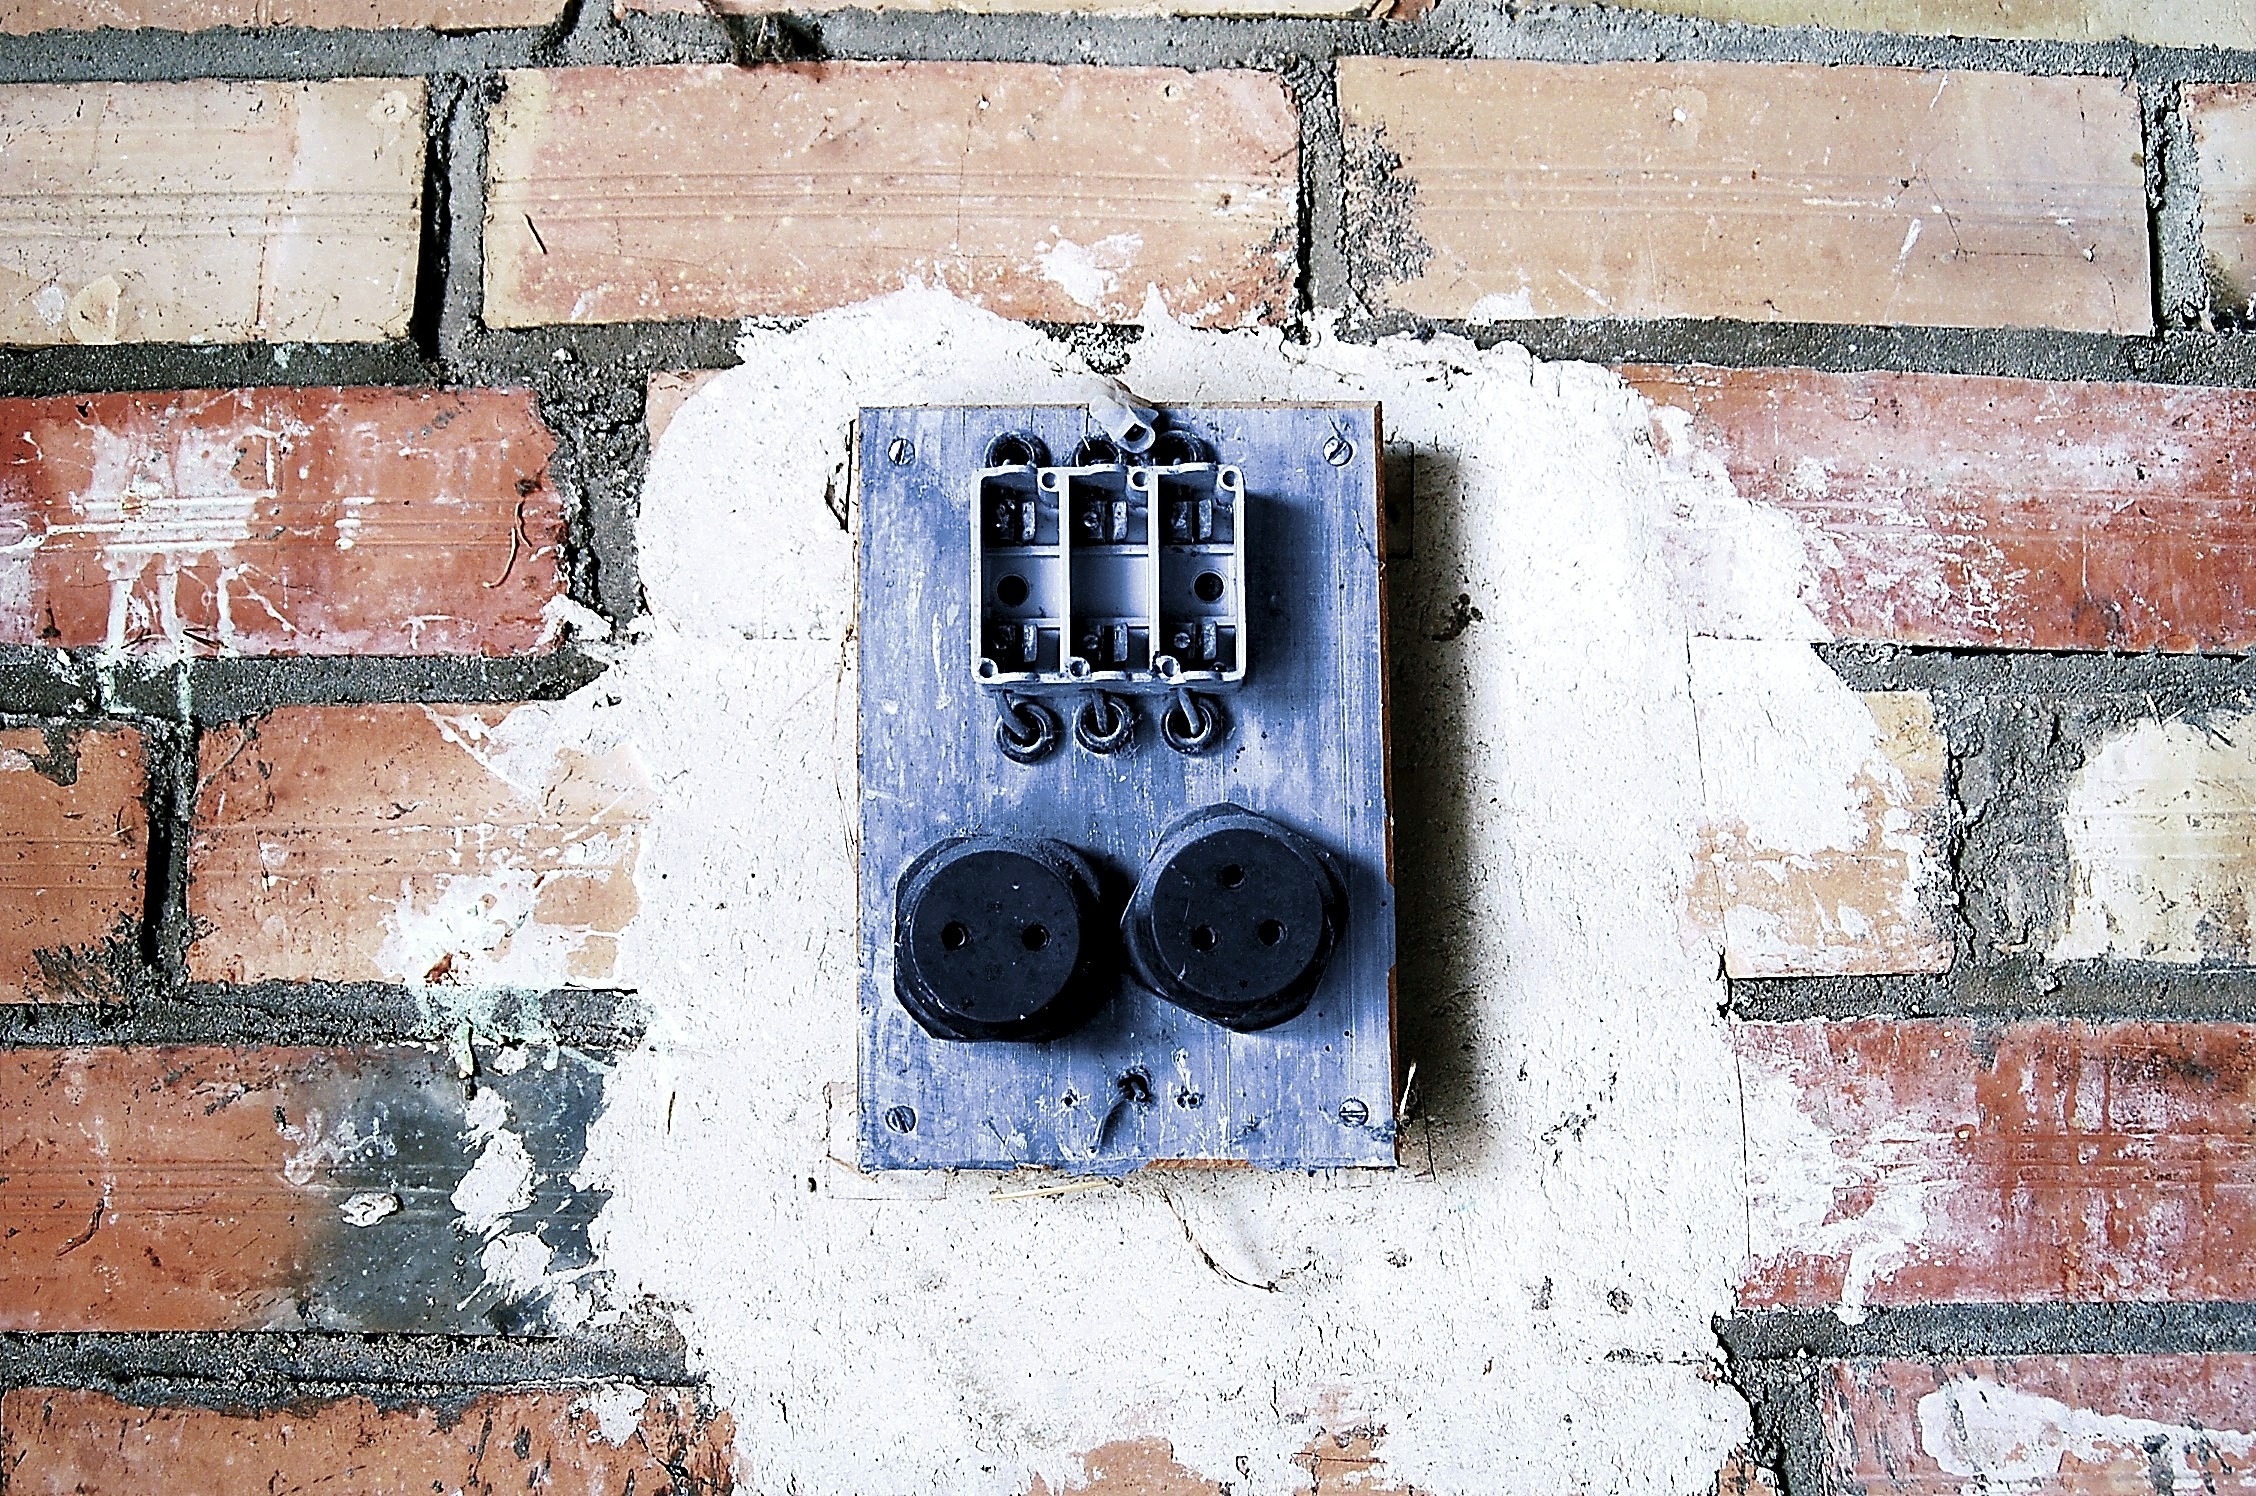
work, light, architecture, wood, texture, window, number, old, wall, rustic, construction, color, blue, brick, material, fudge, switch, art, works, billet, in construction, urban area